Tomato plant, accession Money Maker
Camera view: bottom (45 deg); turntable rotation: 30 degrees
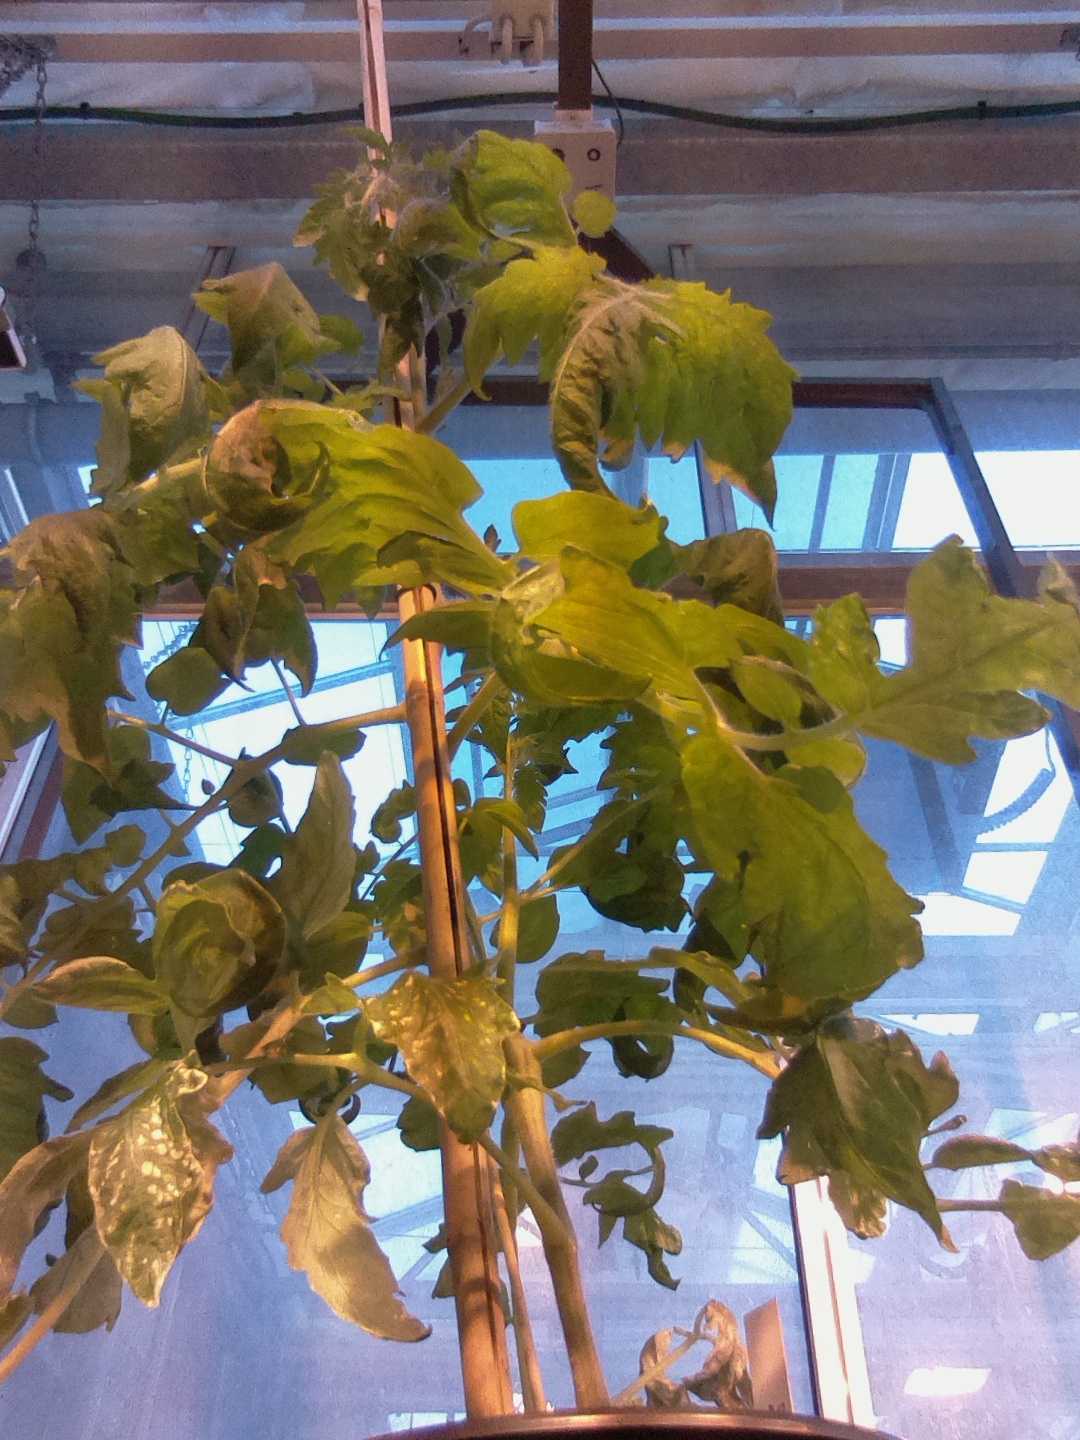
BBCH growth stage 60: First flowers open